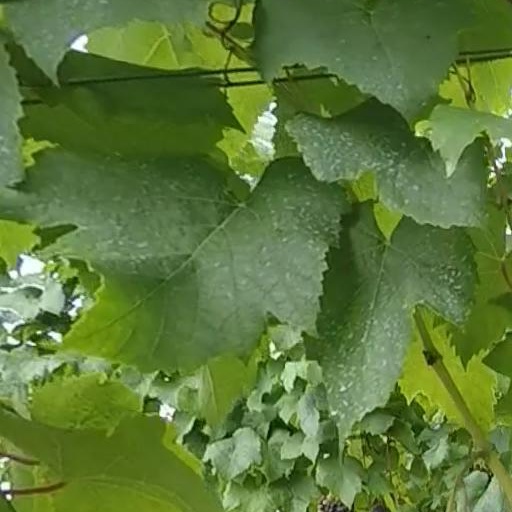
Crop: grape